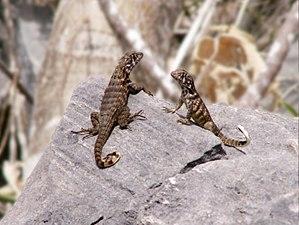
Leiocephalus cubensis est une espèce de sauriens de la famille des Leiocephalidae.